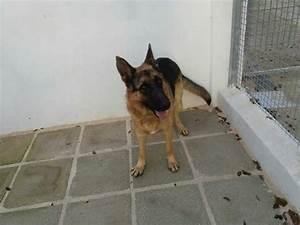
dog